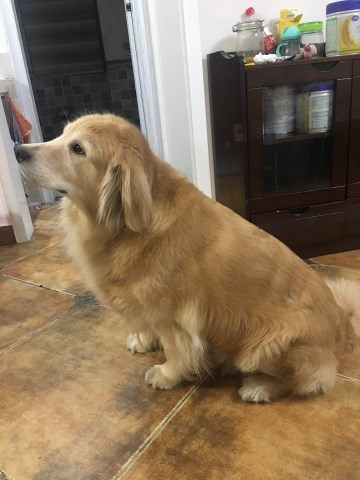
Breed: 5355-n000126-golden_retriever